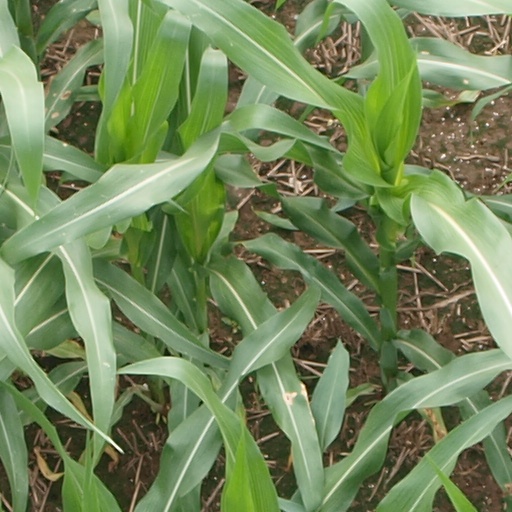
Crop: maize; corn